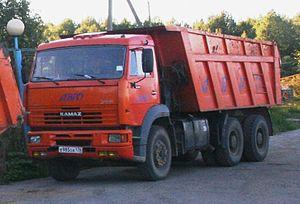
Spintires est un jeu vidéo de simulation de camion tout-terrain et d'aventure développé par Oovee Game Studio et édité par Just For Games sorti en 2014.